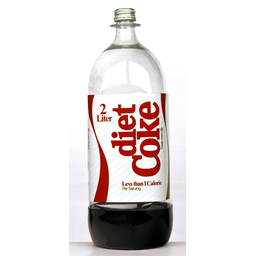
Label: bottles